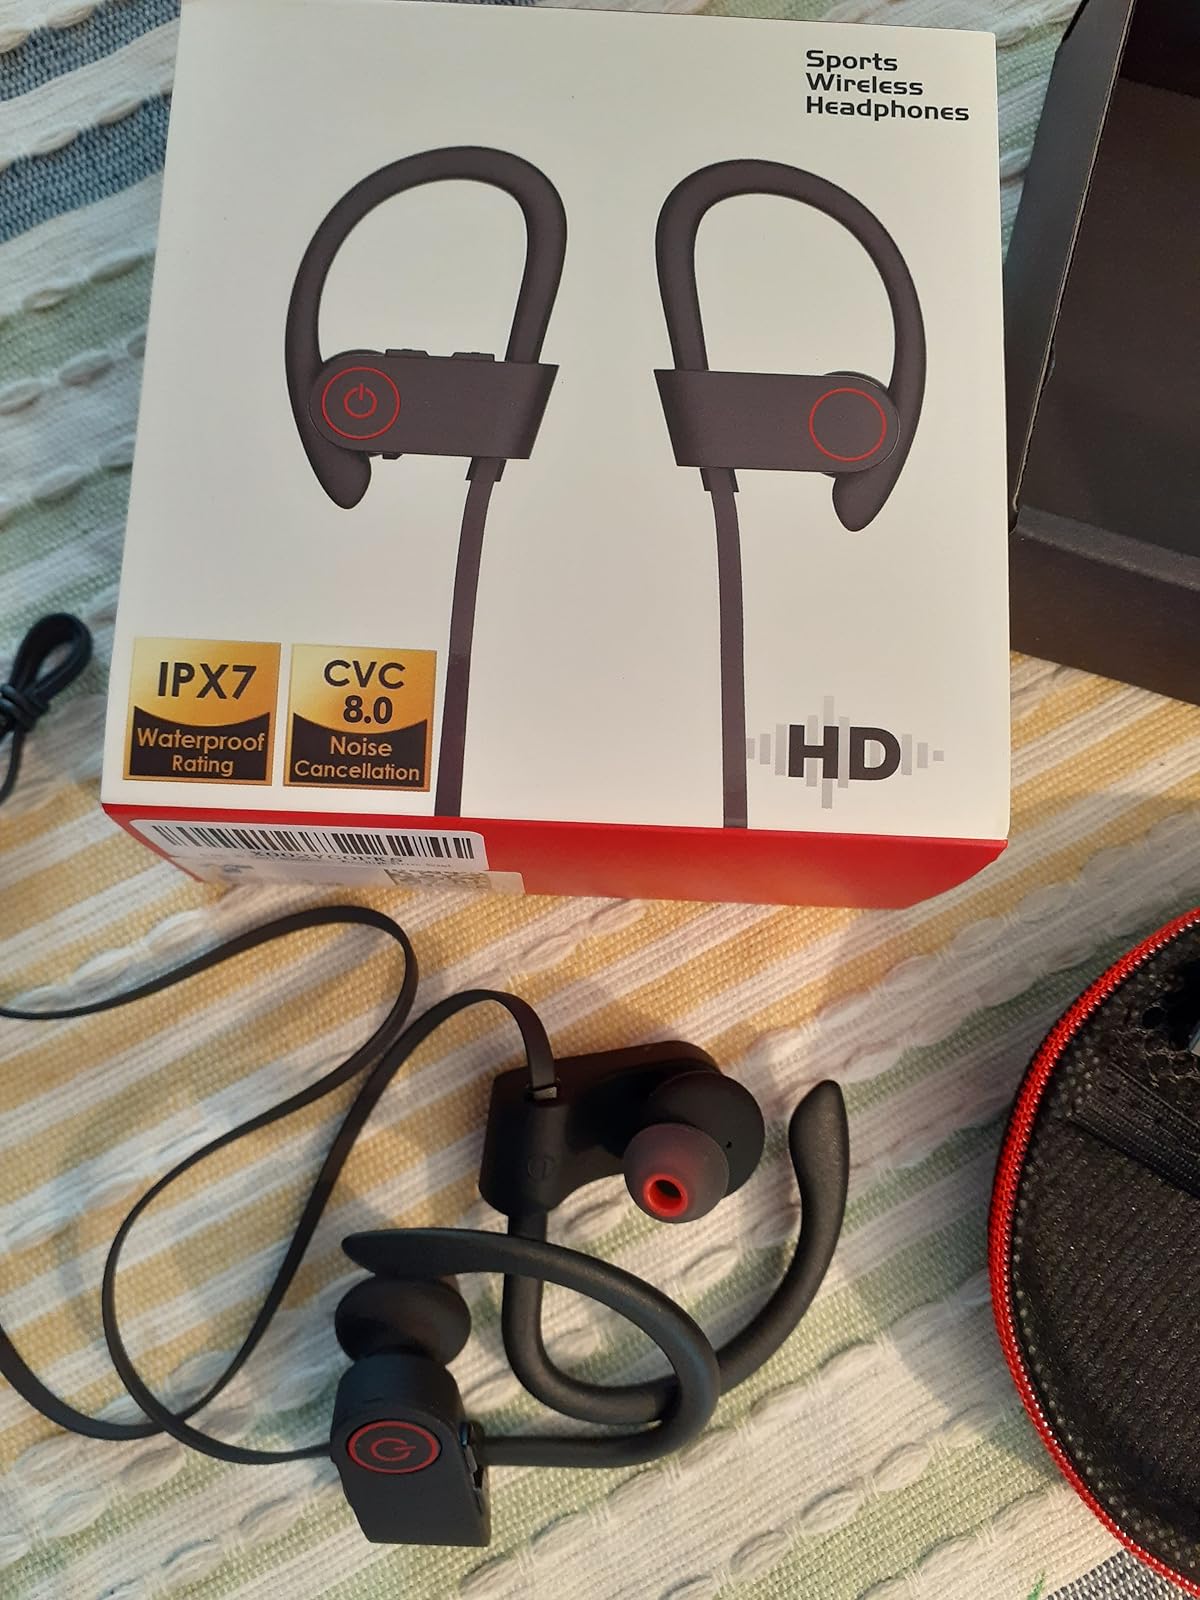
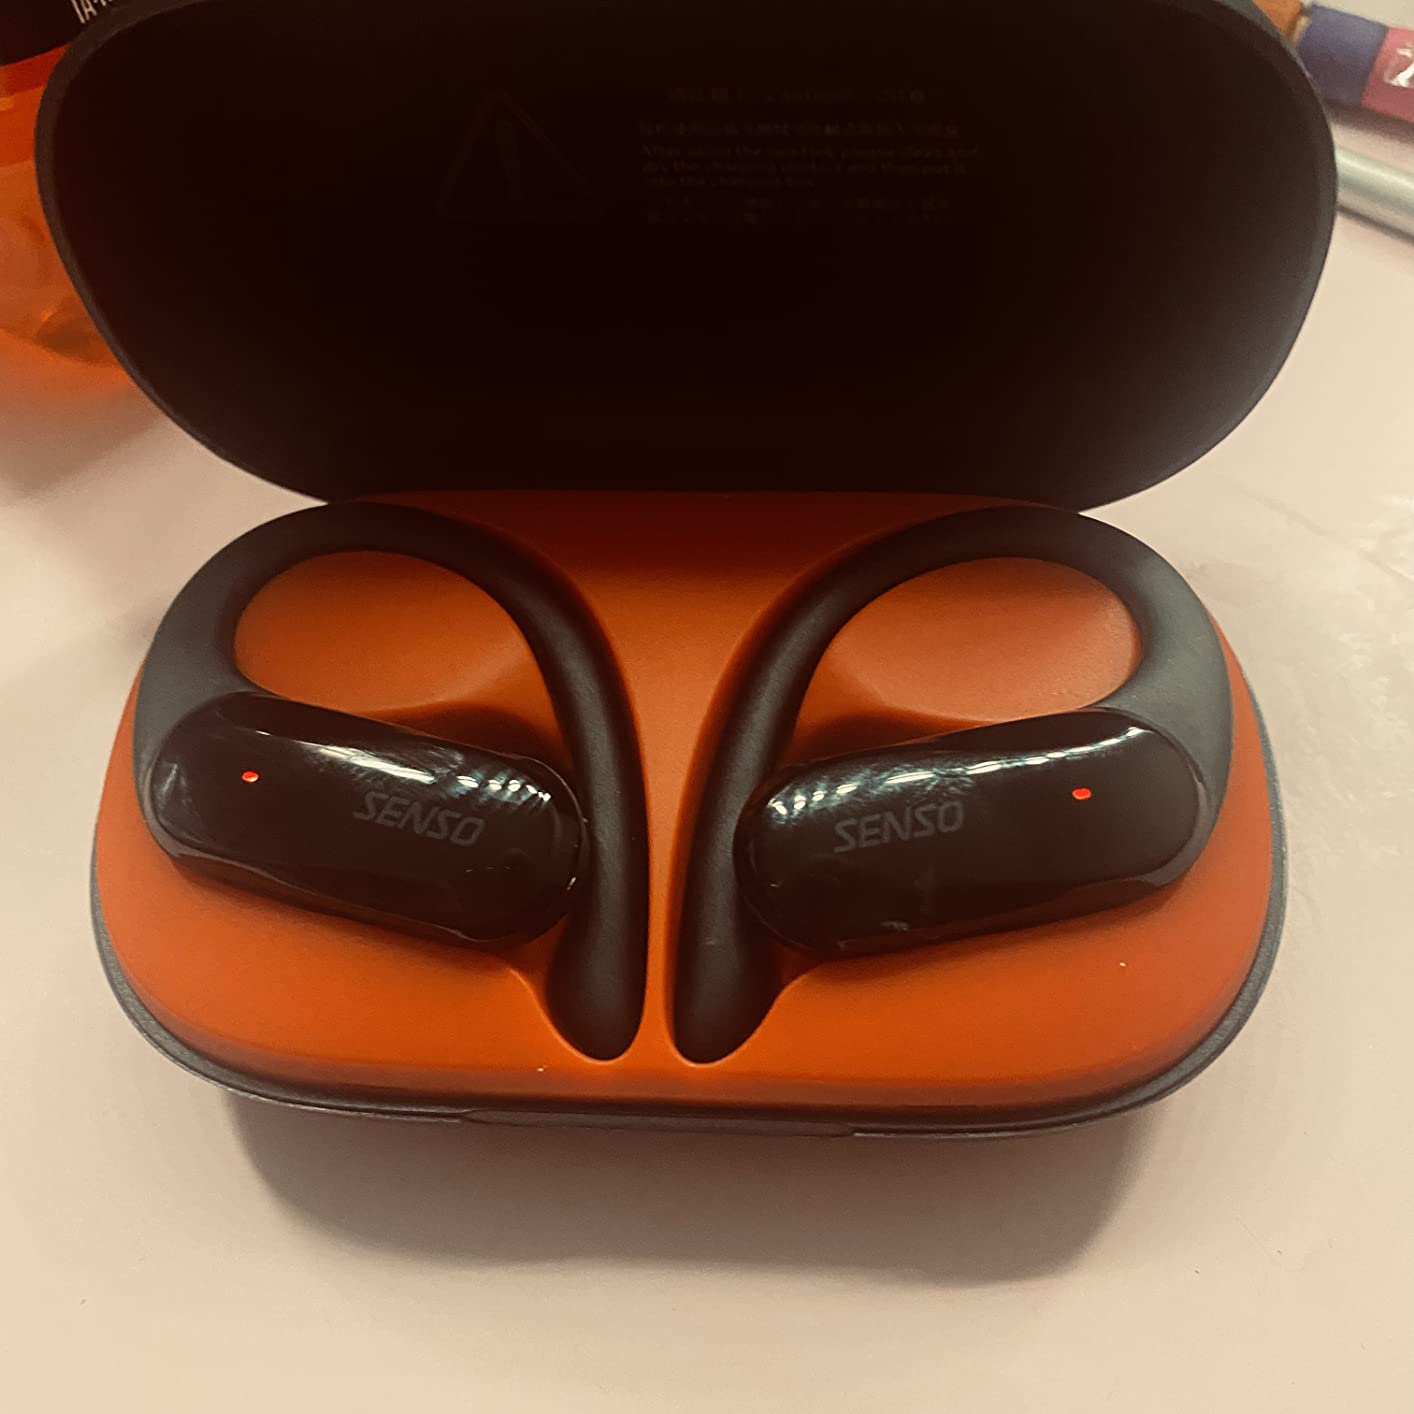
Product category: earbuds
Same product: no